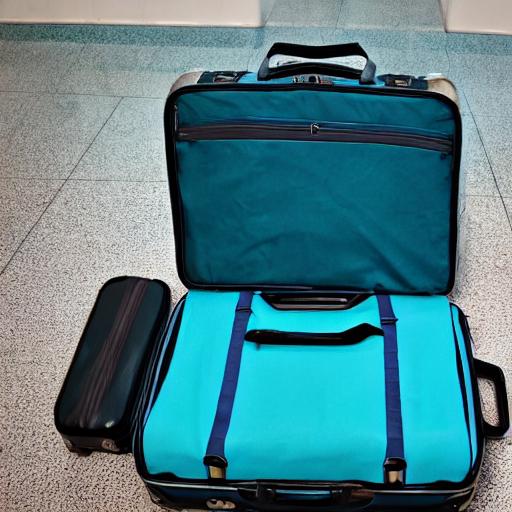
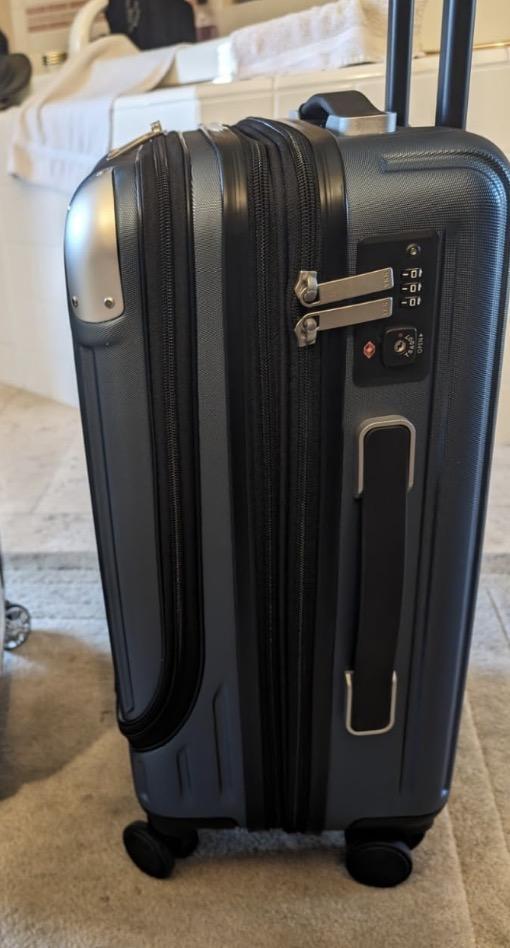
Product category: items_tea
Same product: no